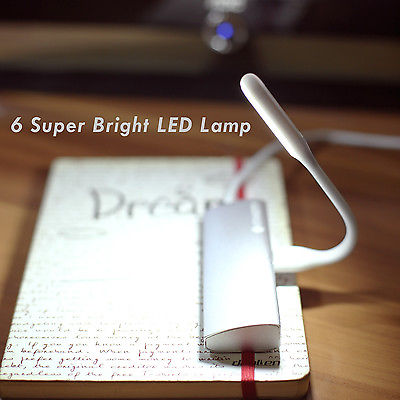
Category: lamp